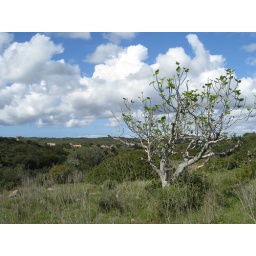
fig tree against blue skies